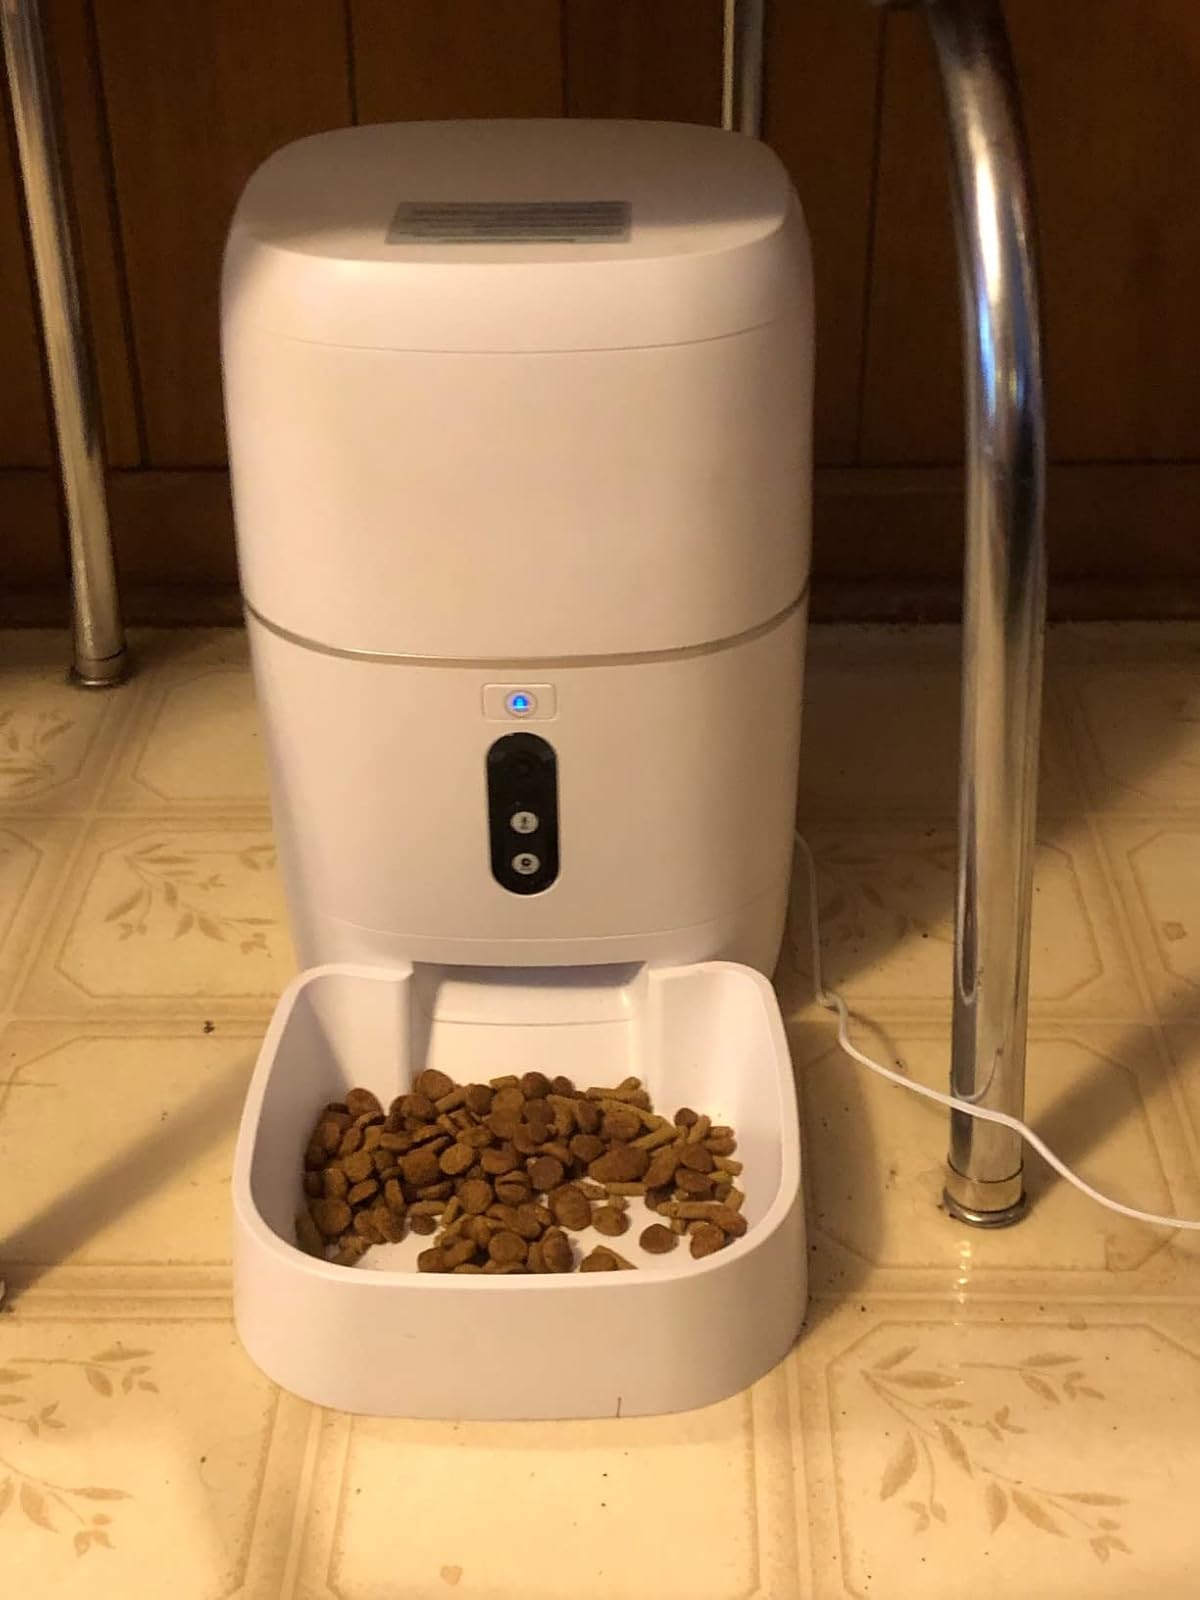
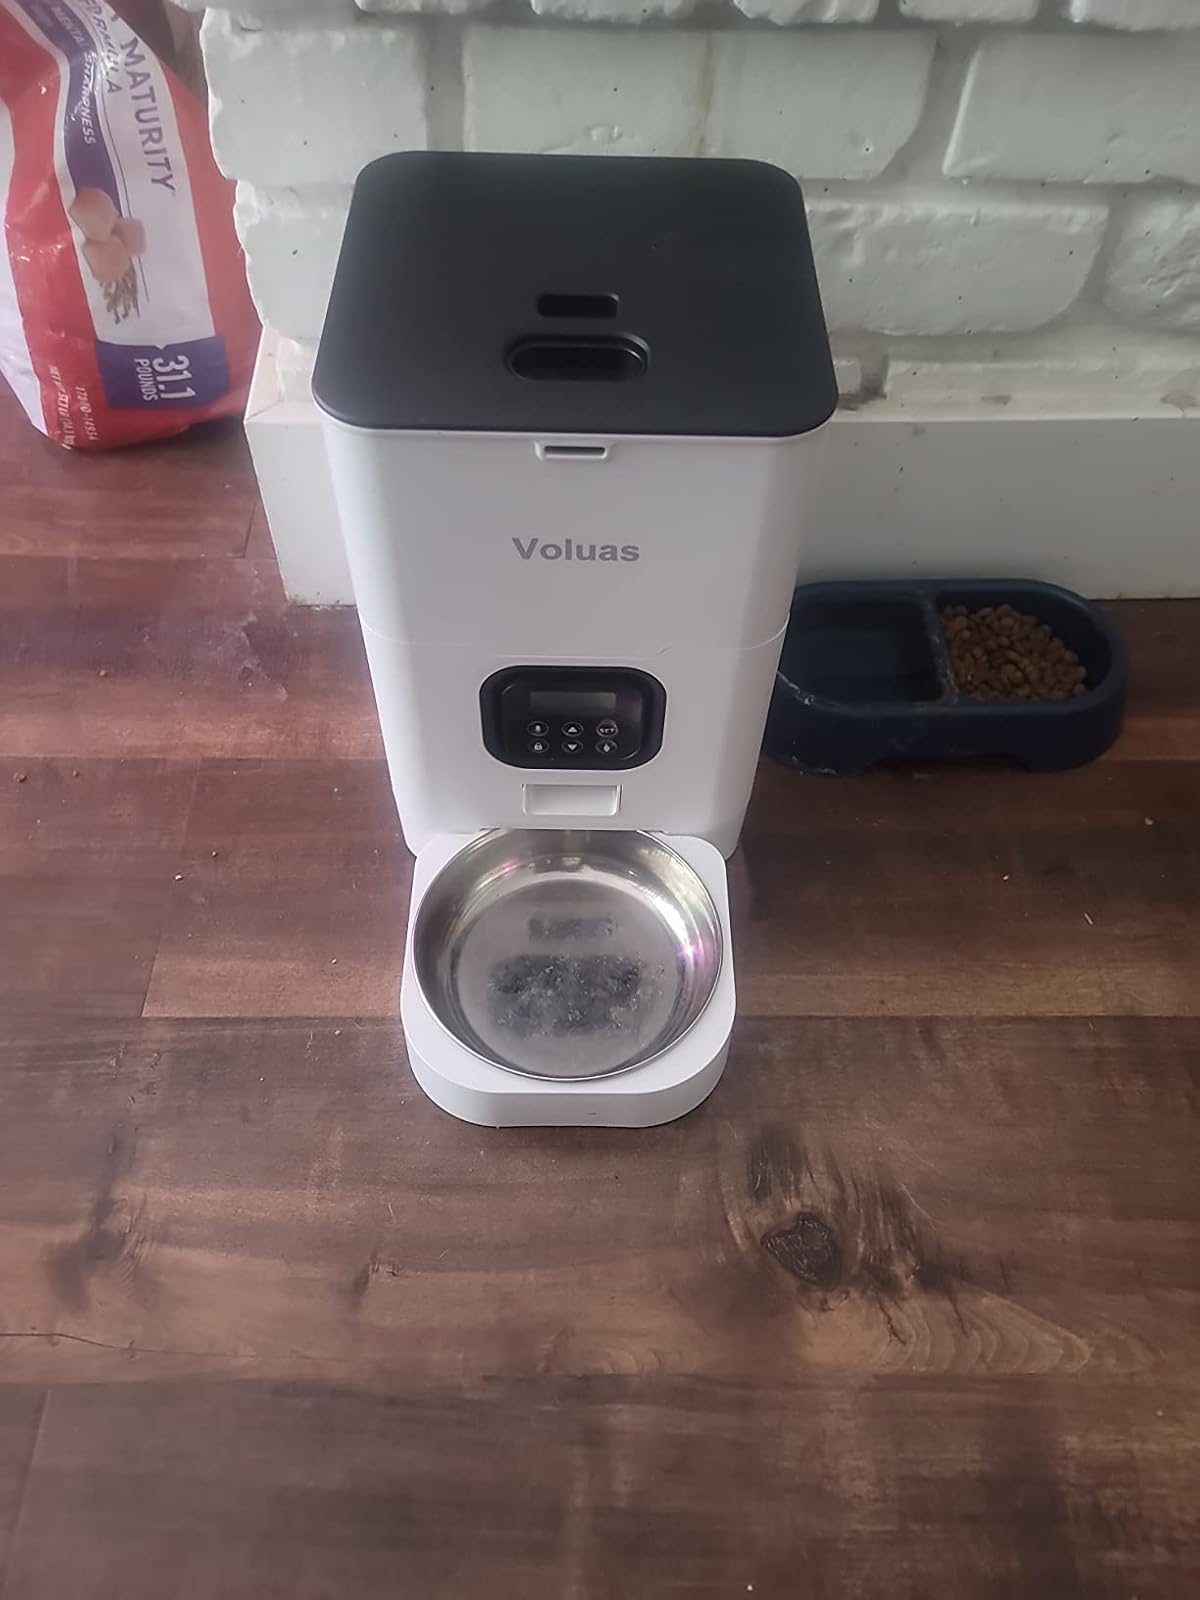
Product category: items_feeder
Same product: no